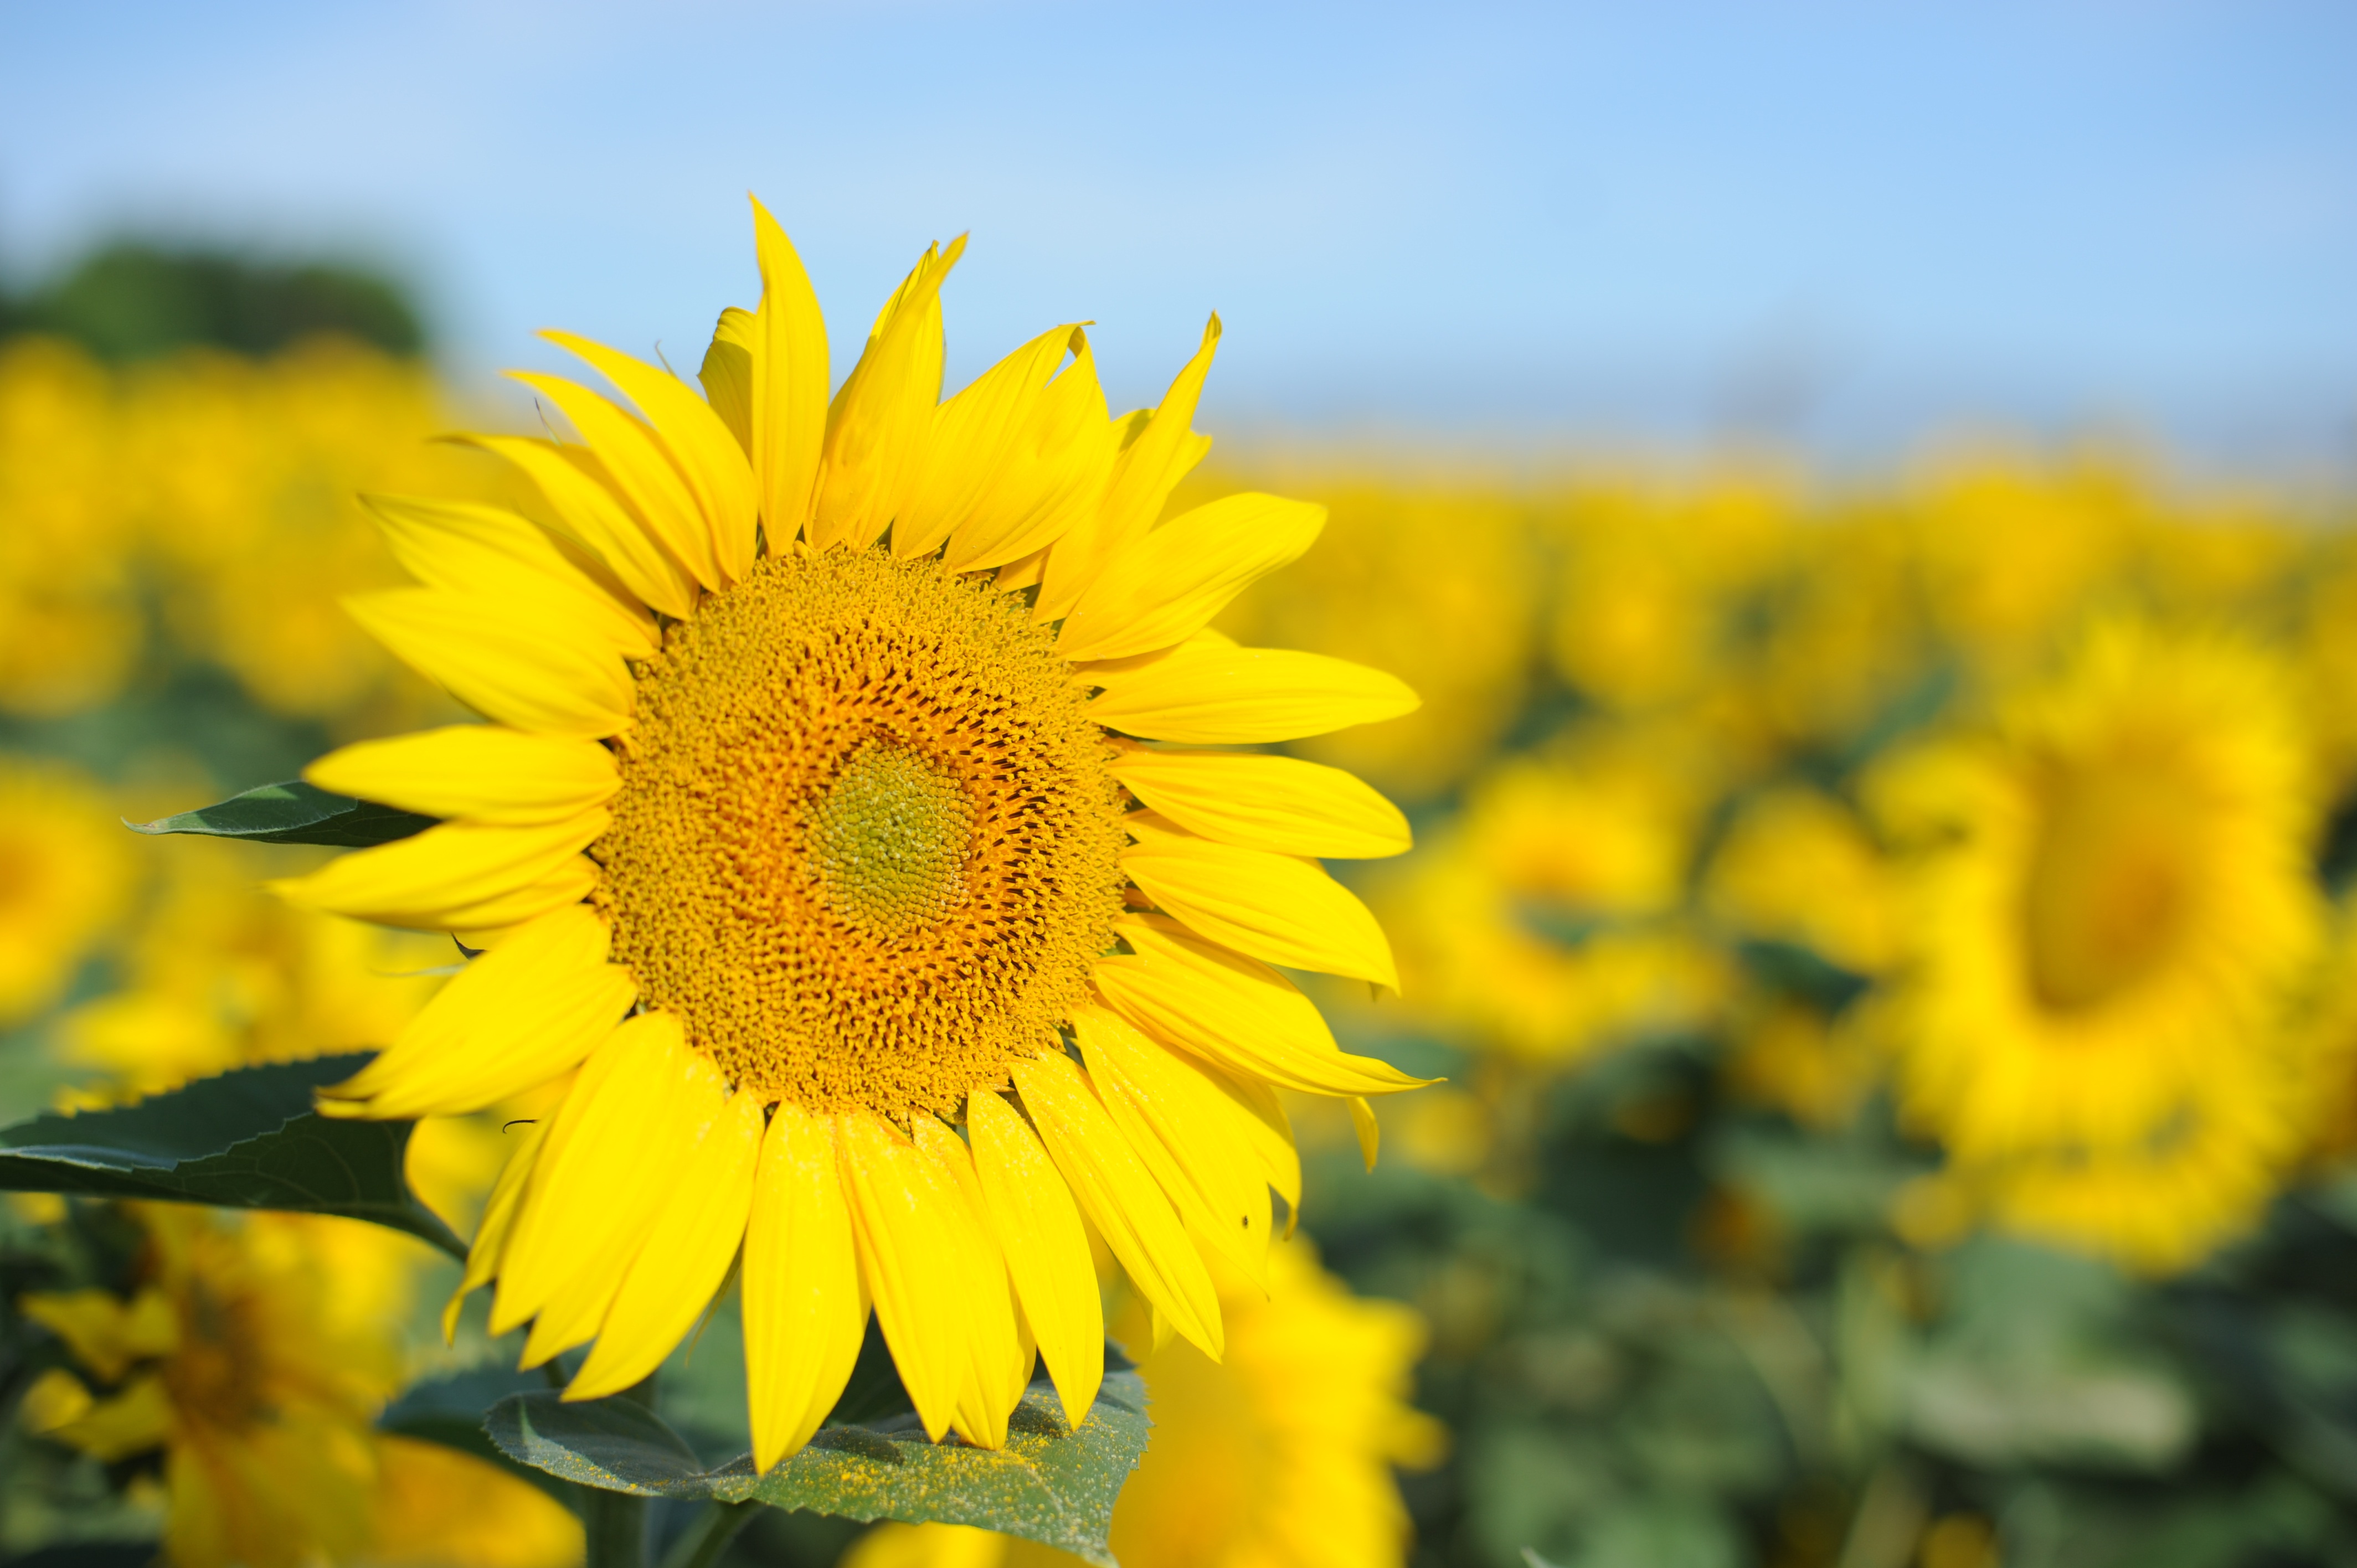
plant, field, flower, produce, natural, yellow, sunflower, wildflower, the scenery, flowering plant, daisy family, sunflower seed, land plant